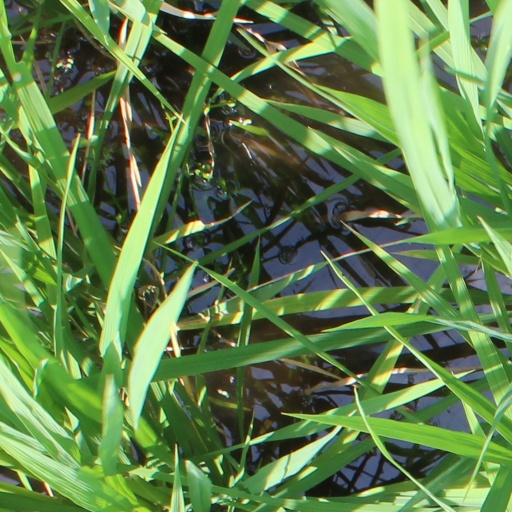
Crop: rice